Asteroid City

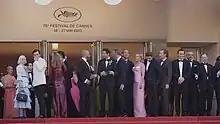
The cast of "Asteroid City" at the 2023 Cannes Film Festival

"Asteroid City" premiered at the 76th Cannes Film Festival on May 23, 2023. It was given a limited theatrical release in New York City and Los Angeles in the United States on June 16, 2023, expanding to a wide release on June 23, 2023. It had an earlier premiere in Sweden and a limited number of other countries on June 9, 2023.